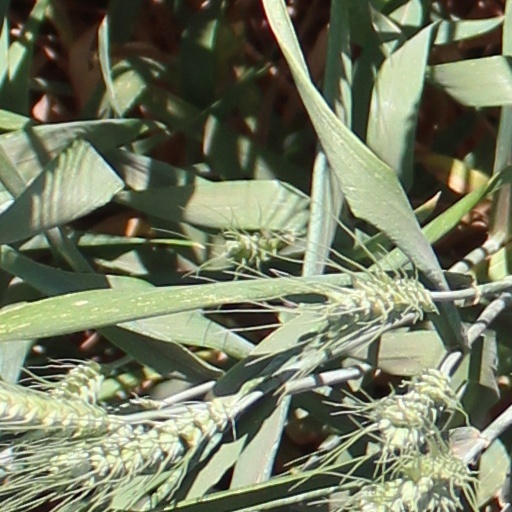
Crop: wheat